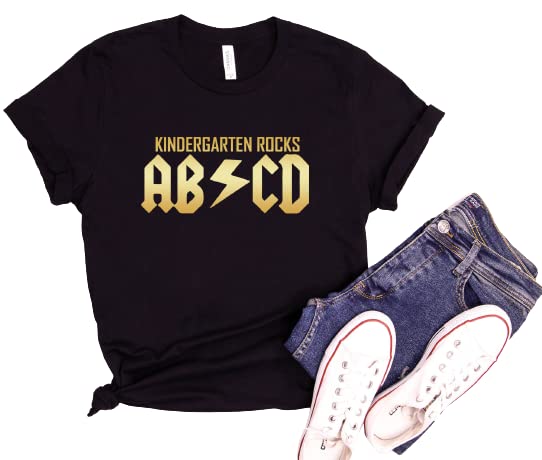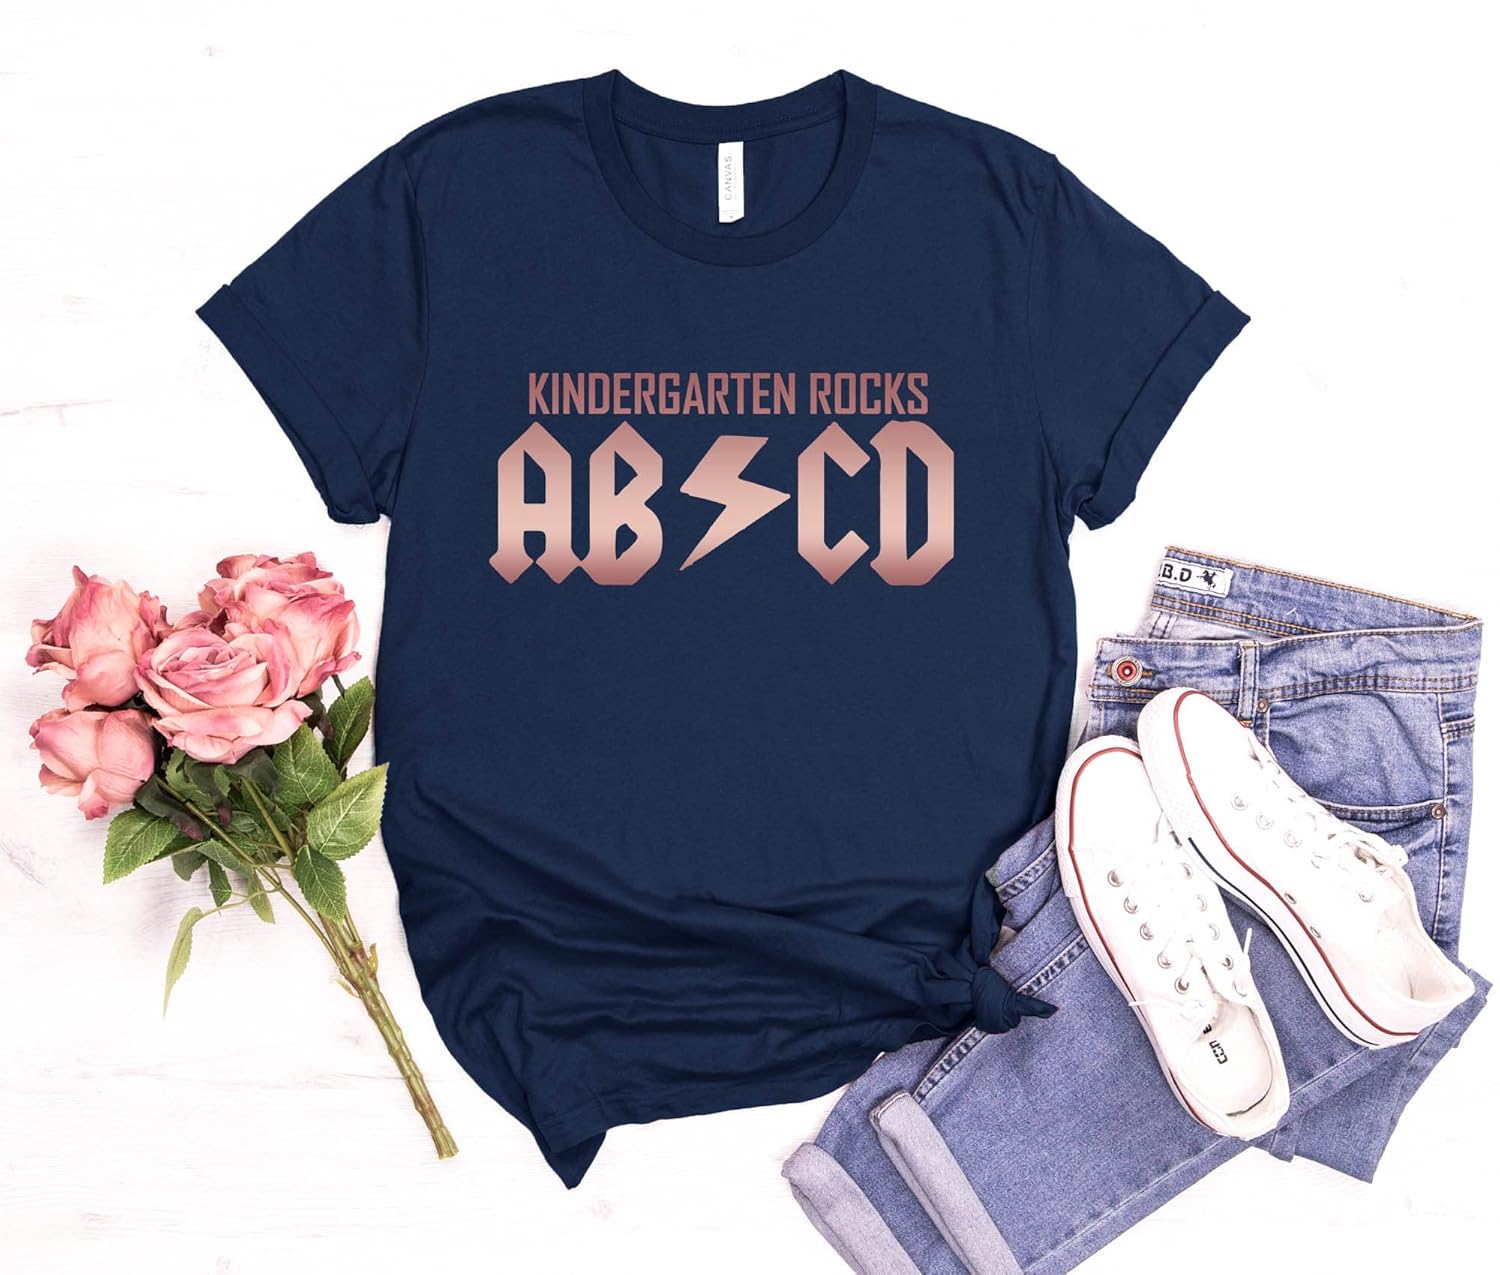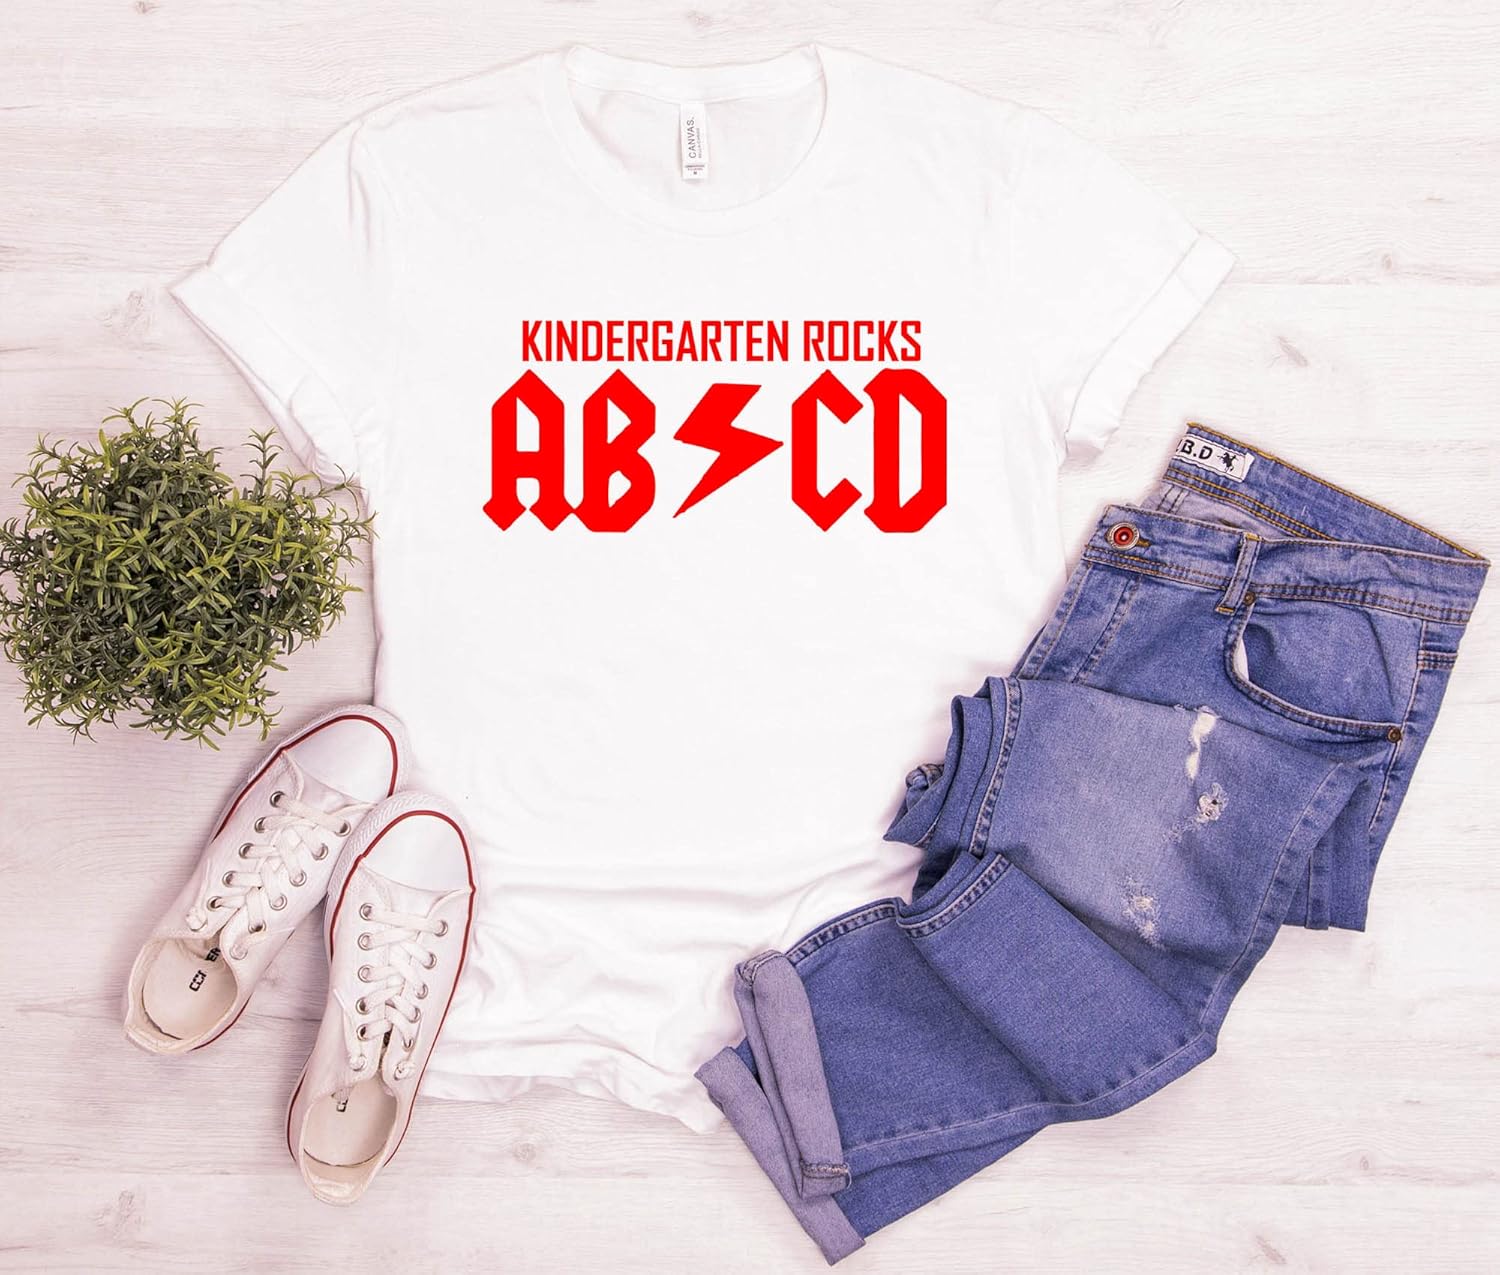
ABCD Kindergarten Rocks Shirts, Gifts for Kindergarten Teacher, Kinder Rocks Boy T-Shirts, Toddler Tees, First Day of School Gift, Back to School Tops
Category: Handmade
ABCD Kindergarten Rocks Shirts, Gifts for Kindergarten Teacher, Kinder Rocks Boy T-Shirts, Toddler Tees, First Day of School Gift, Back to School Tops. Create your own shirt by IKAY Design. These t-shirts are great gifts for Anniversary, Valentine's Day, Birthdays, or any special days. You can choose your favorite design from the design chart and easily order. Don't forget to choose your best color. T-shirts are made of 100% Cotton. The good thing is the possibility of showing your love for long years on special days since shirts do not shrink when washed! Short sleeve shirts for women are also funny tshirts! This design is definitely one of our favorites. There are different types of t-shirts which you can easily choose. Almost all are available for toddlers, boys, girls, men and women. You can order for your baby as well! Unique designs are going to make you unique. Do not underestimate the quote; It’s not what you look at that matters, it’s what you see. Additionally, we provide you our %100 customer satisfaction policy. Our doors are wide open for any of your questions/wishes. Feel free to contact us for more information you need to know about Ikay design
Features: Material: 100% Cotton (Heather Shirts are 52% Cotton and 48% Polyester.) Very high-quality smooth print, we use very reliable heat press machines on transfers. Very breathable with the perfect amount of stretch Side-seamed, shoulder taping, tear away label. | Care Instructions: Shirts do not shrink when washed! Machine washes warm, inside out, with like colors. Only non-chlorine bleach. Tumble dry low. Medium iron. Do not iron design directly. Do not dry clean. Natural air drying is recommended. | Perfect Fit: These beautiful and comfortable cute t shirts are ideal to be worn on special occasions such as Anniversary, Valentine's Day, Christmas, Birthdays, Teachers Day, Mother Day, Father Day. These T-Shirt give you liberty to get your own name written. | Unique Gift: These customized t-shirts are going to be the symbol of your love, the support you want to show and the motivation you want to provide. We suggest you to buy these t-shirts on special occasions like birthdays, women’s day, valentine’s day, mother’s day.Funny shirts are considered as empowerment for women. | 100% Satisfaction Guarantee: on our products, we strongly believe in customer satisfaction through high quality products, and we, IKAY Design, proudly own our product and take responsibility if you are not satisfied with our product.